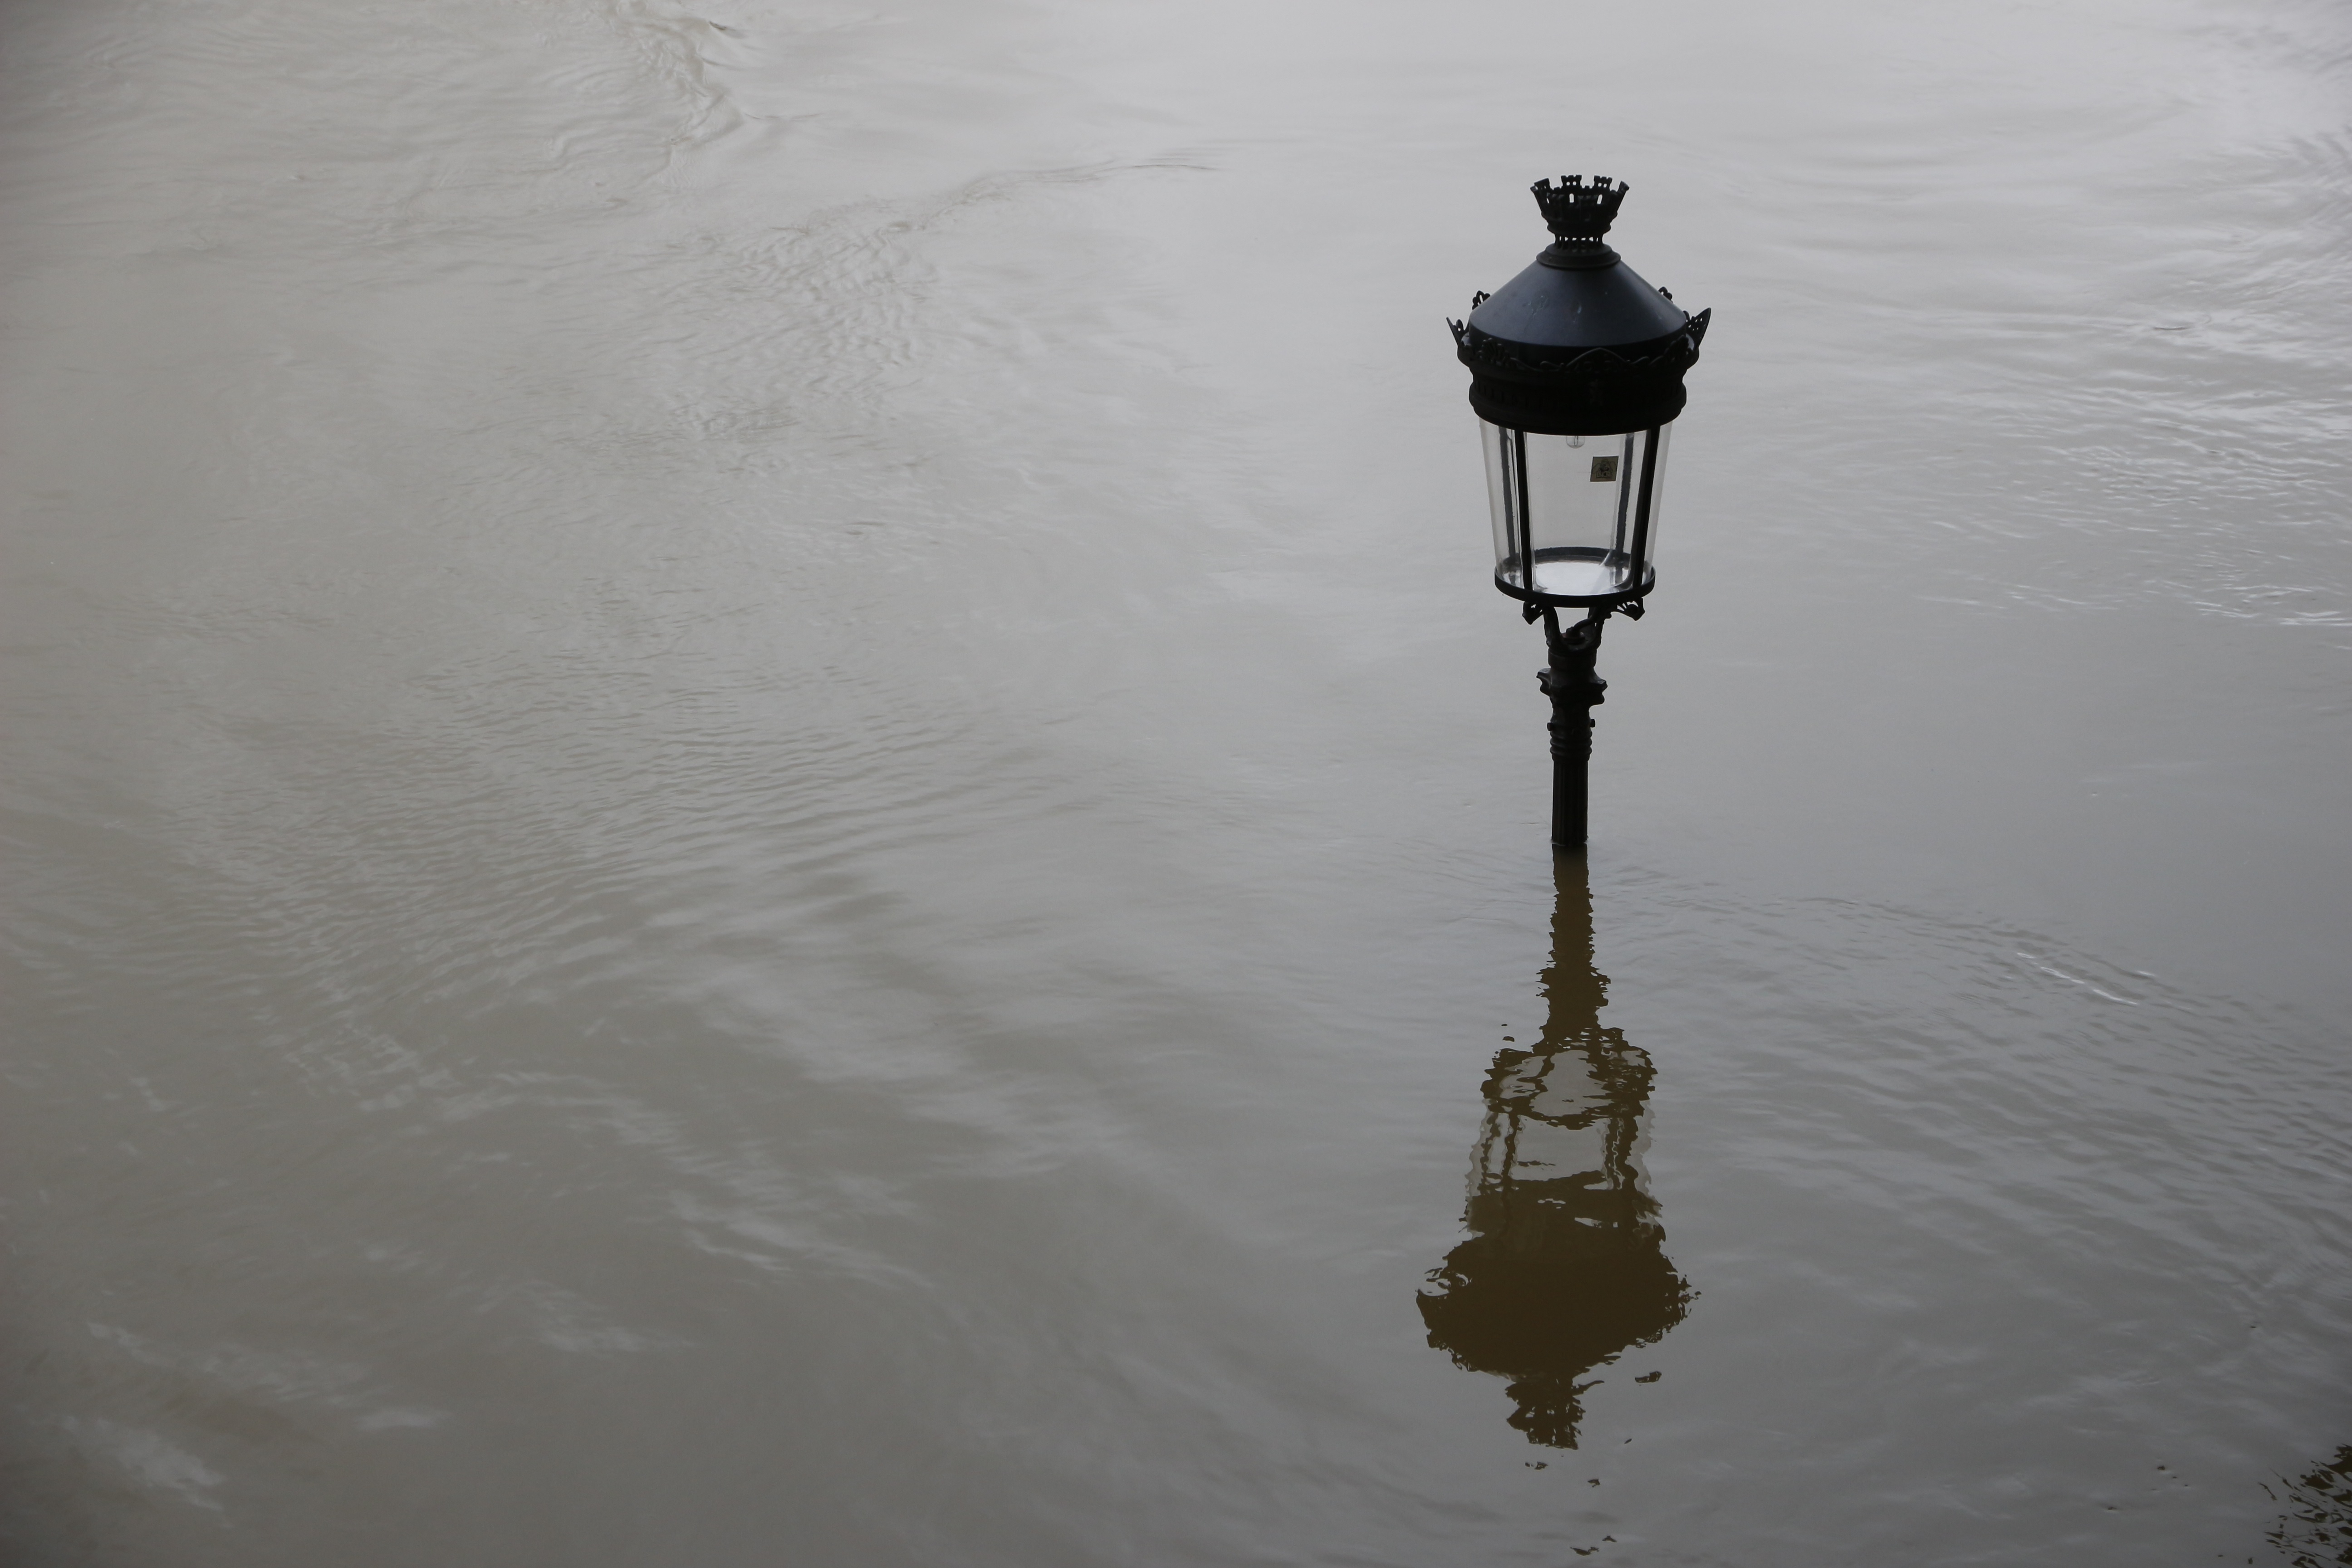
sea, water, sand, snow, winter, light, white, morning, wave, paris, river, france, ice, reflection, tower, flood, weather, street light, material, seine, shape, floor lamp, atmospheric phenomenon